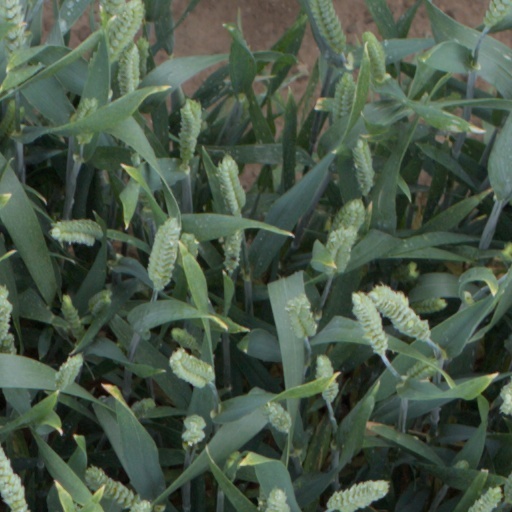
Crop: wheat